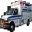
Label: ambulance